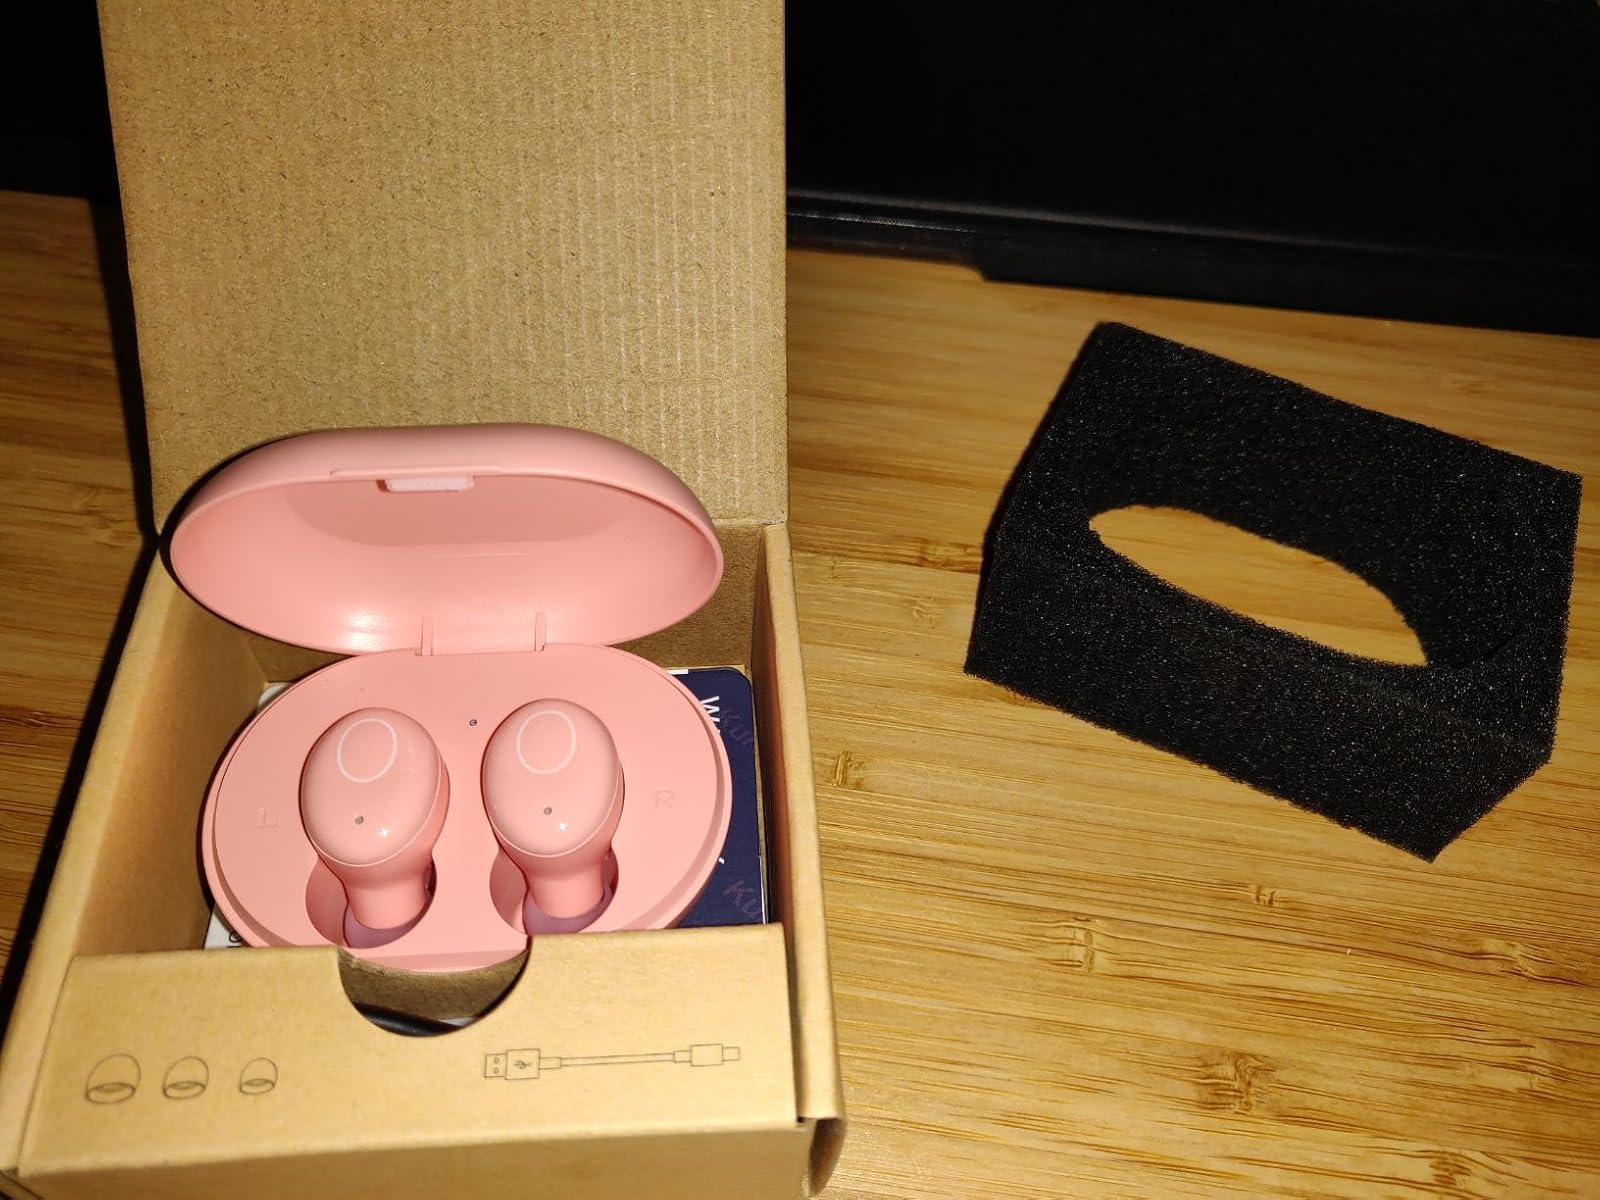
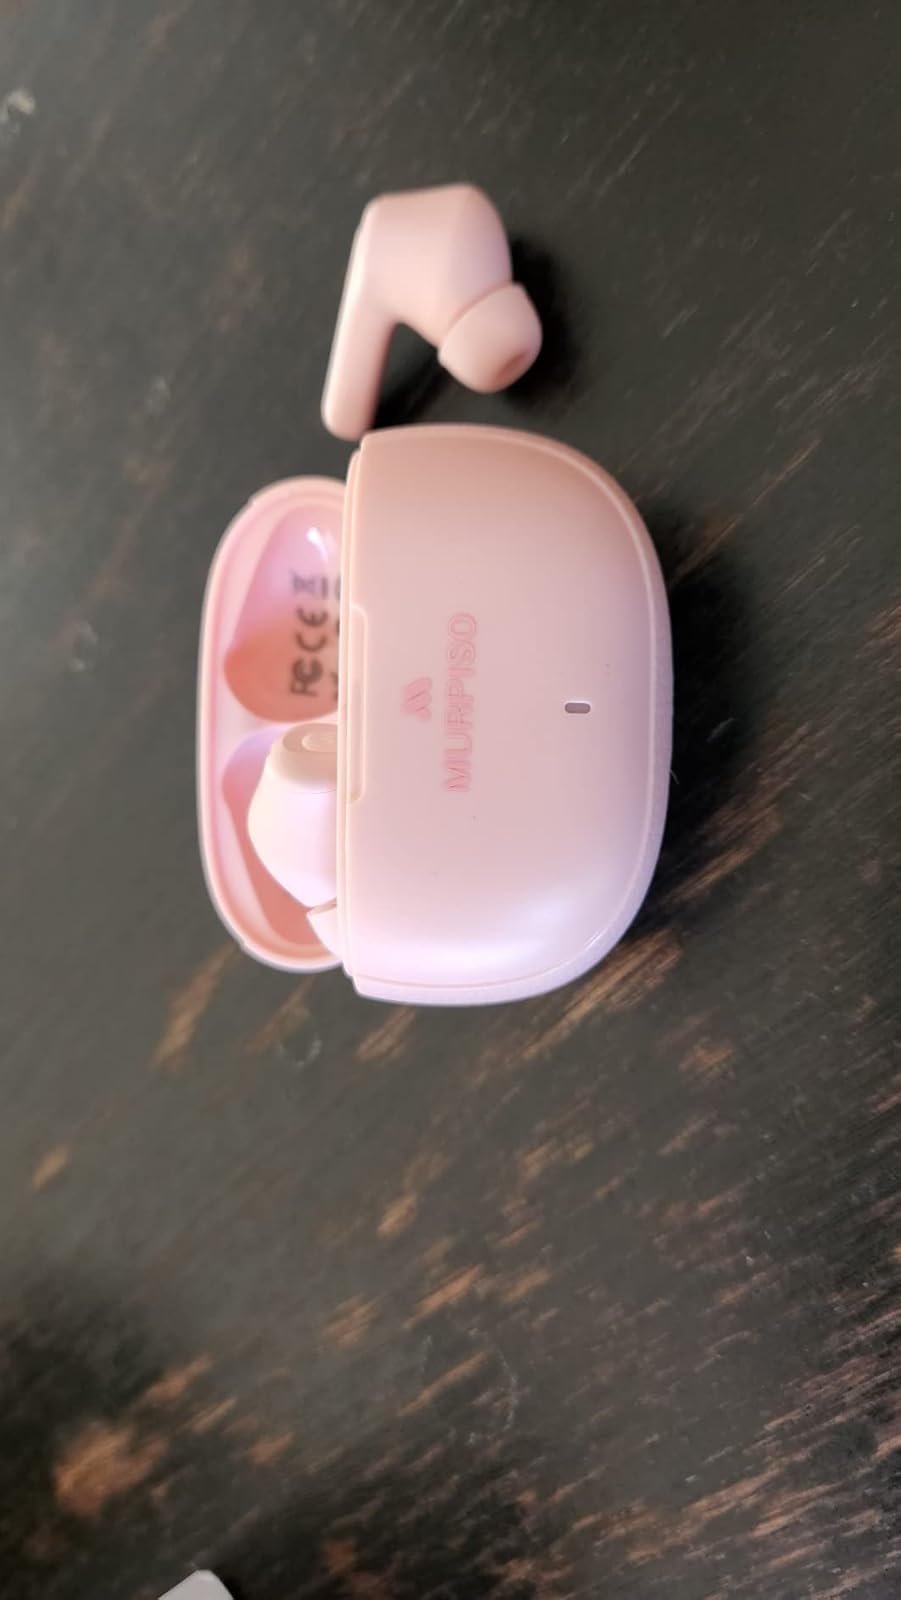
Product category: earbuds
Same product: no